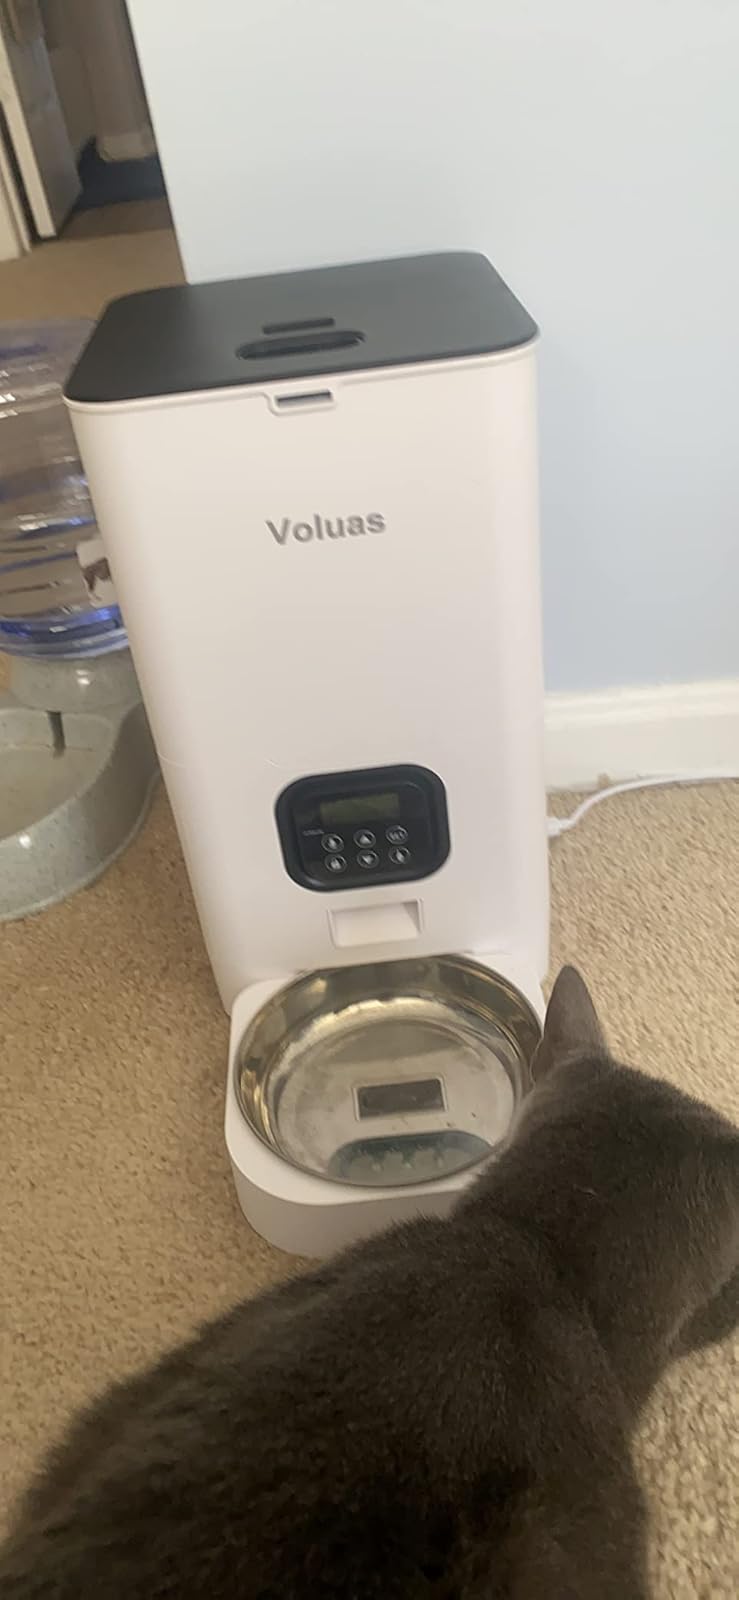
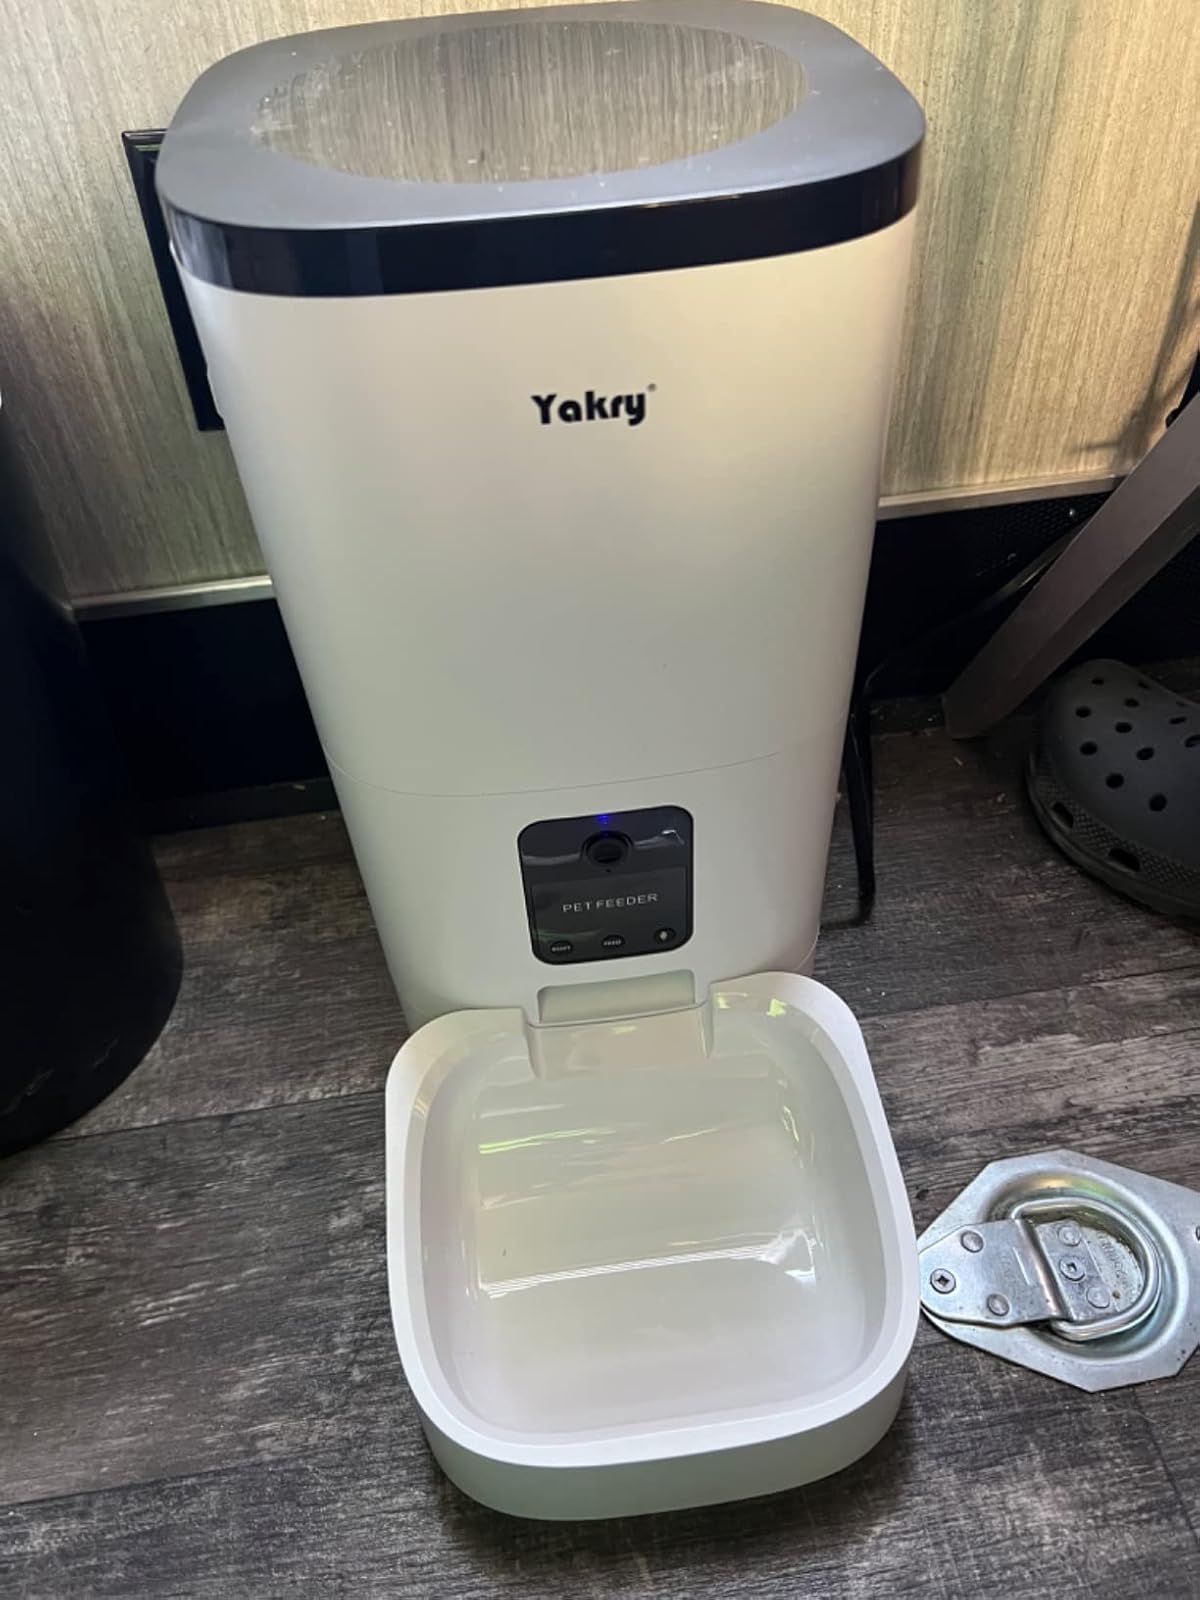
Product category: items_feeder
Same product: no